Kevin Harvick

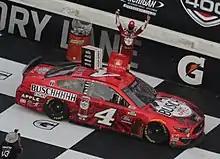
Harvick celebrating after winning the 2020 FireKeepers Casino 400

Harvick would start the 2018 season with a DNF at the Daytona 500, after being involved in a crash just halfway through the race finishing 31st, but would earn dominant back-to-back wins at Atlanta (his first since 2001) and Las Vegas. This would be the first time Harvick would earn back-to-back wins since 2015 where he won at Las Vegas and Phoenix. It would also be his 100th career win across NASCAR's top three series. However, his win at Las Vegas would not count toward the playoffs as he received an L1 penalty for the rear window of the car not being braced at all times. He has docked 20 points, crew chief Childers fined $50,000 and car chief Robert Smith suspended for the next two races. Despite Childers being absent in the Phoenix race and the penalty from last week, Harvick was able to score his 40th career win and would finally earn three consecutive wins after four previous attempts, for the first time in his career. Coming to California, four consecutive would not work for Harvick, as he was involved in a wreck with Kyle Larson early in the race, and would finish 35th place, nine laps down. He finished fifth at Martinsville, second at Texas, seventh at Bristol, fifth at Richmond, and fourth at Talladega. At Dover, Harvick dominated by leading the most laps and scoring his fourth win of the year. The following week at Kansas, he was again dominant, scoring the pole, finishing second in both stages, and taking the lead with two laps to go to win his fifth race of the season. This tied the most wins for Harvick in a season. Harvick was the first driver to win five of the first 13 races since Jeff Gordon in 1997. A week later in the All-Star Race, Harvick continued his winning streak yet again, winning stages 1 and 3 and held off Daniel Suárez to win for the first time in 11 years after winning it in 2007 driving the No. 29 car for RCR. Over the next seven races, Harvick would finish outside the top five only twice: at Charlotte after a tire failure, and Daytona after getting caught in an Overtime wreck. At New Hampshire, Harvick stayed in the top 10 for most of the race and with less than 15 to go, Harvick used the bump and run on Kyle Busch and held onto the lead to get his sixth win of the year, the best in his career. He finished fourth at Pocono and 10th at Watkins Glen. Coming into Michigan, Harvick had finished second six times since winning there in 2010. He won both stages and led 108 laps en route to his seventh win of the season.